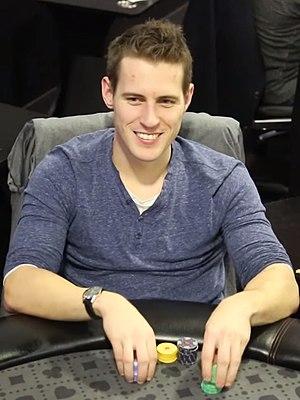
Mike McDonald, né le 11 septembre 1989, est un joueur de poker canadien. Il est le plus jeune vainqueur d'un titre EPT, à l'âge de 18 ans et 4 mois.